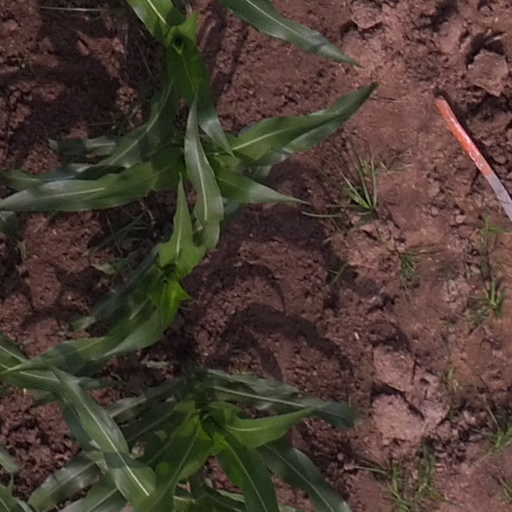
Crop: maize; corn